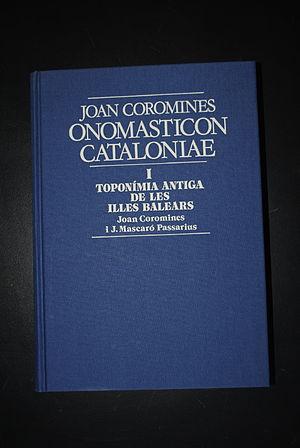
Onomasticon Cataloniae: els noms de lloc i noms de persona de totes les terres de llengua catalana est une œuvre en langue catalane et en huit volumes du philologue catalan Joan Coromines consacrée à l'onomastique des Pays catalans, publiée entre 1989 et 1997.